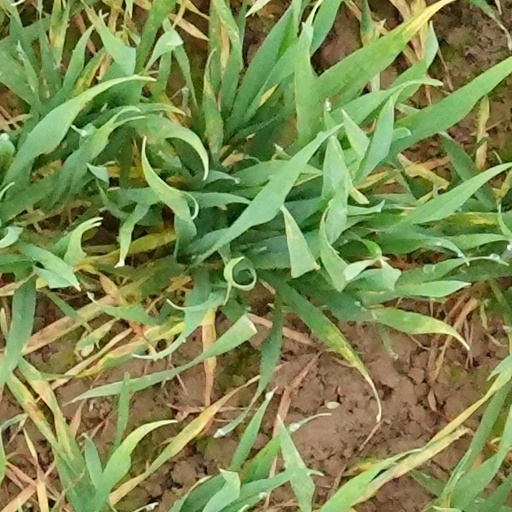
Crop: wheat